Hollis Robbins

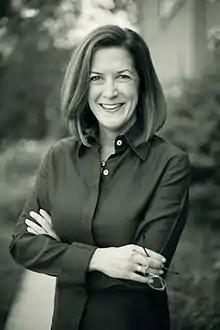
Robbins in 2015

Hollis Robbins (born 1963) is an American academic and essayist. Robbins is professor of English and also serves as Special Advisor for Humanities at the University of Utah; she was formerly dean of humanities. Her scholarship focuses on African-American literature and her essays on higher ed and artificial intelligence.